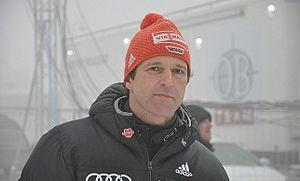
Werner Schuster est un ancien sauteur à ski autrichien.